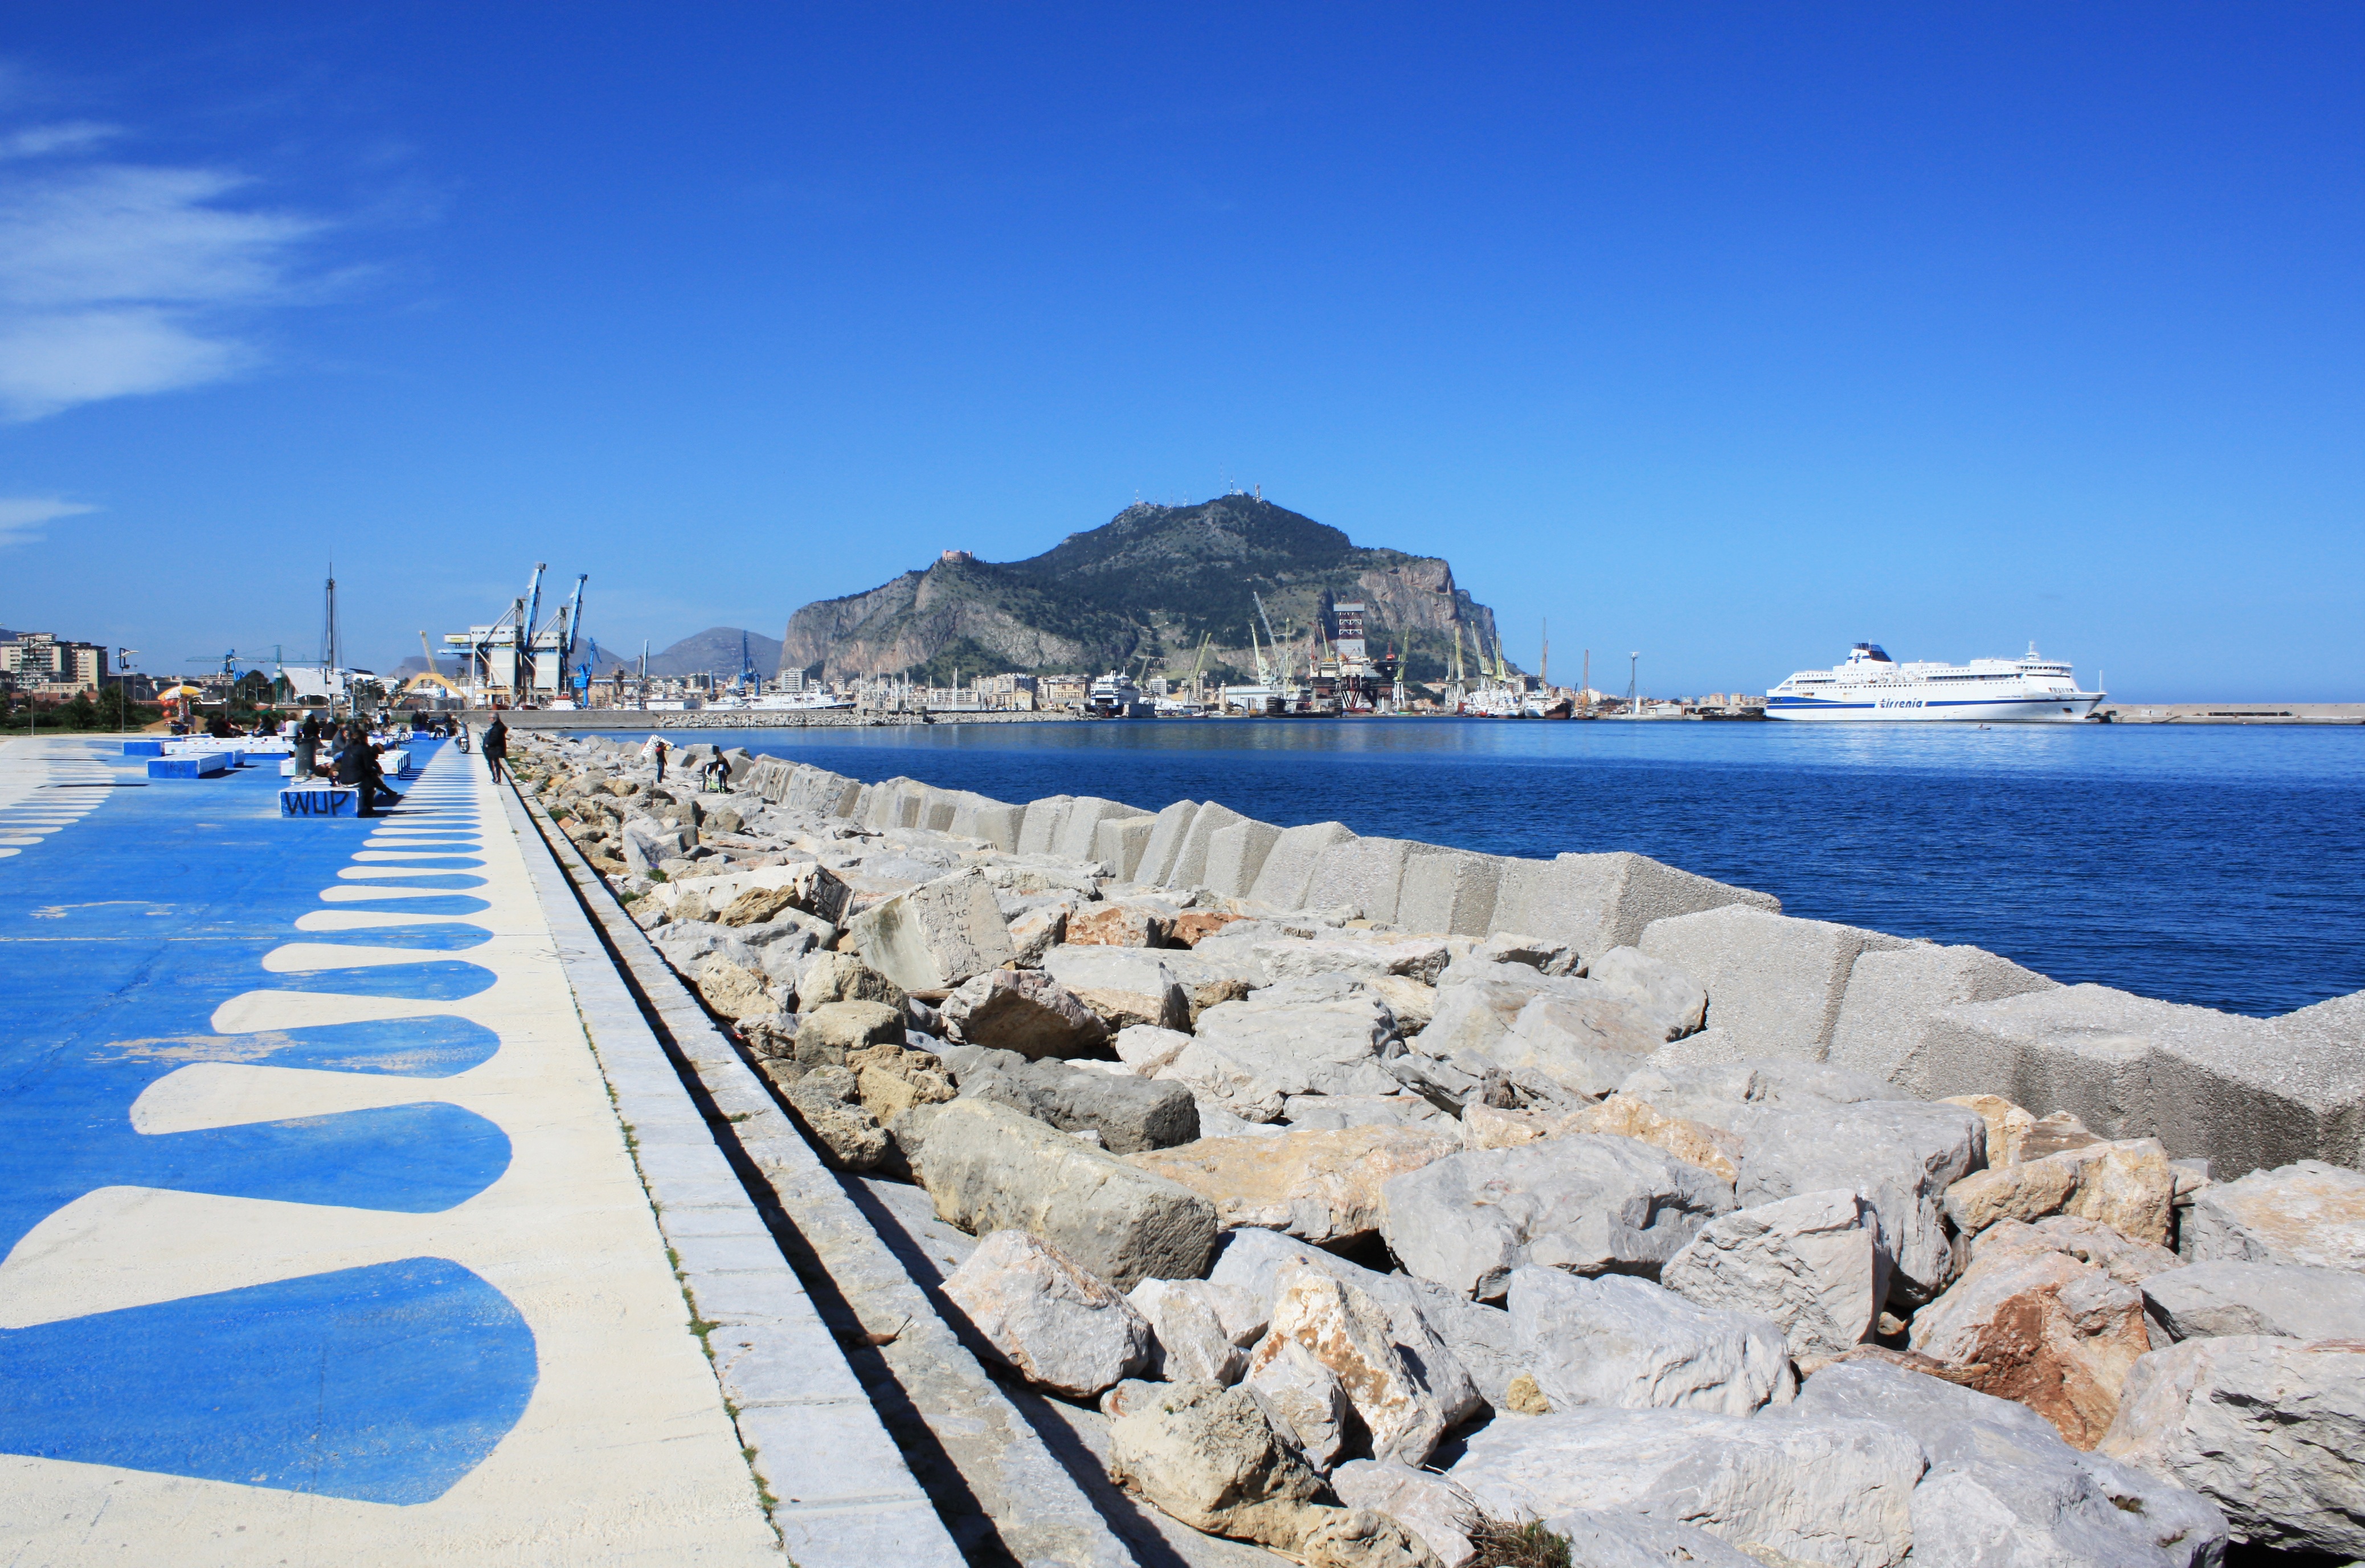
landscape, sea, coast, ocean, snow, winter, shore, stone, vacation, ice, bay, arctic, waterfront, ships, costa, cala, anchorage, porto, cape, palermo, flooring, arctic ocean